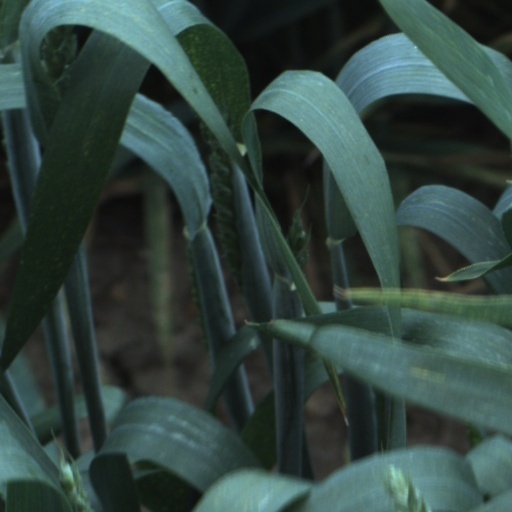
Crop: wheat